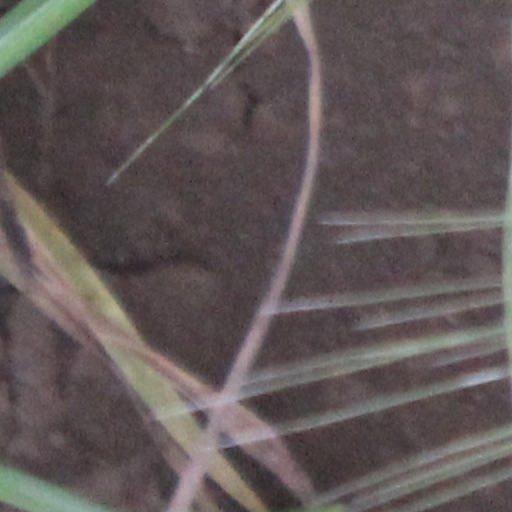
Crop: wheat